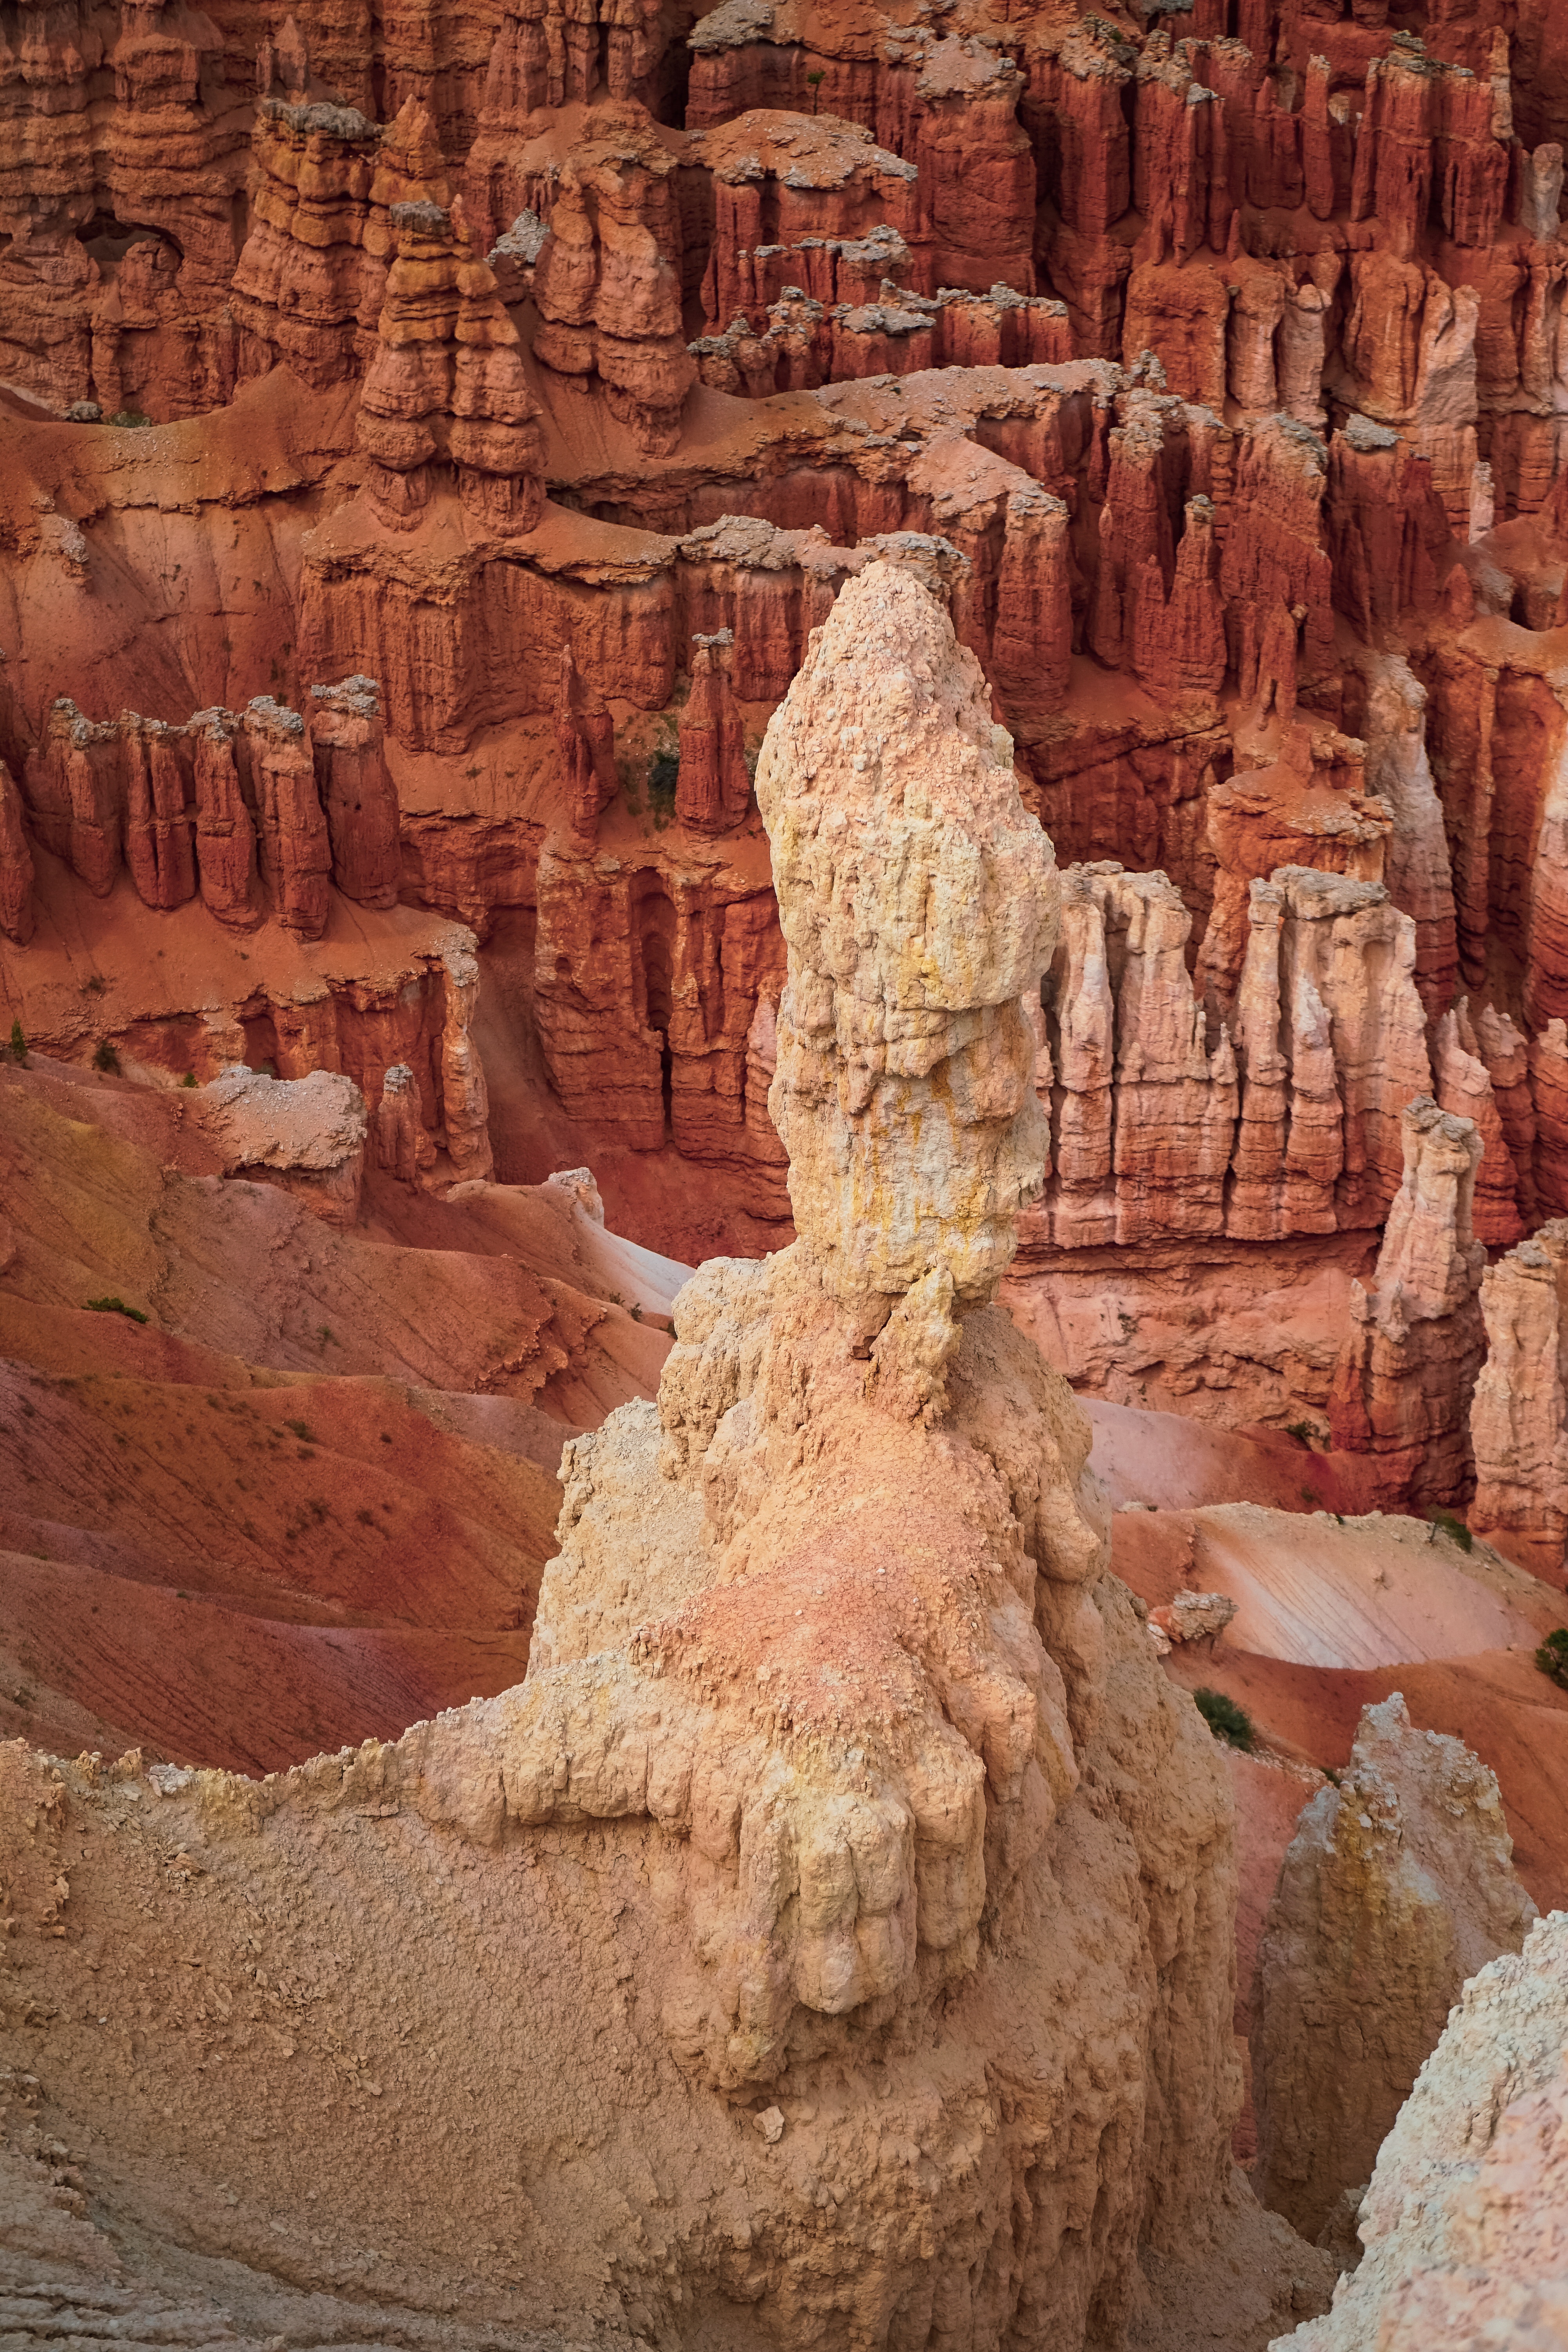
formation, canyon, rock, badlands, geology, outcrop, fault, national park, wadi, bedrock, historic site, intrusion